Episodes from Mani's Missionary Work

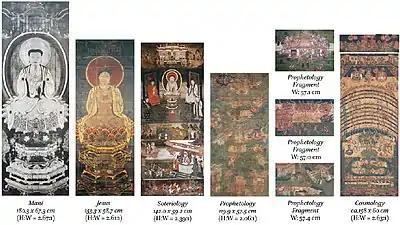
Eight Silk Painting Atlas

Eight silk hanging scrolls with Manichaean didactic images from southern China from between the 12th and the 15th centuries. They can be divided into four categories: